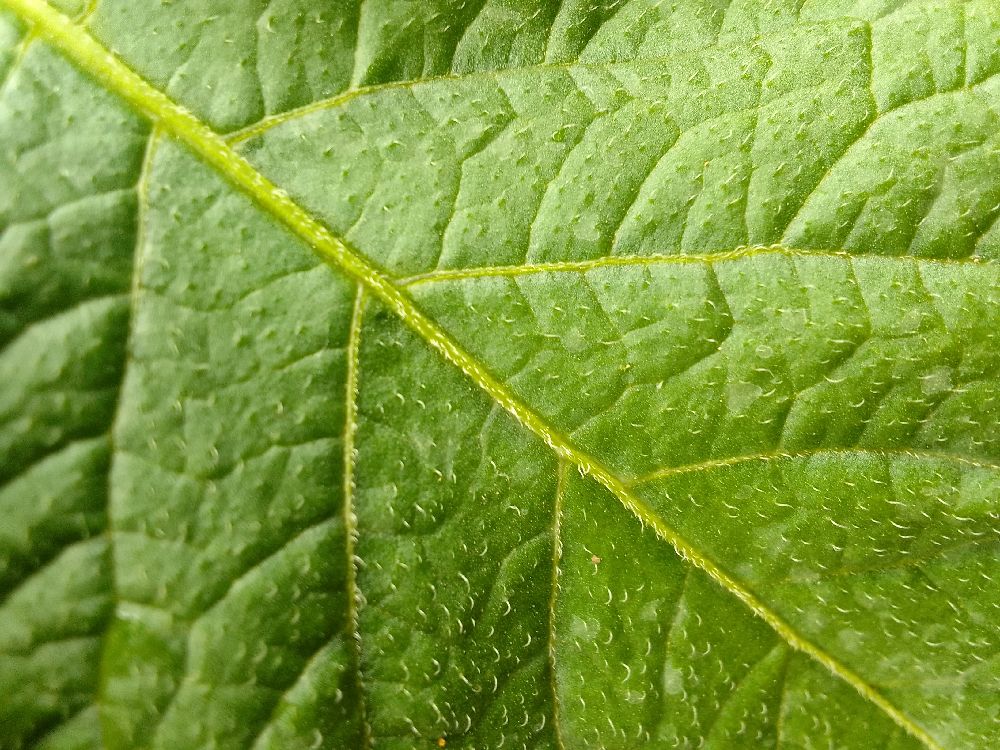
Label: Healthy